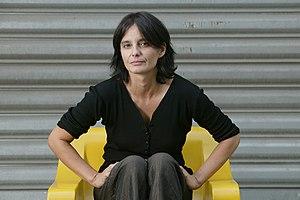
Portrait de Teresa Villaverde